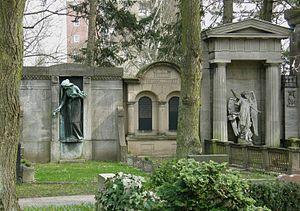
Le cimetière de Berlin-Wilmersdorf est un cimetière à Berlin-Wilmersdorf, fondé en 1885-1886. Il s'étend sur une surface de 10,12 hectares et a été agrandi plusieurs fois. Les sections A, B et D sont des jardins protégés de l'État de Berlin. Un crématorium a été construit avec un colombarium au moment de l'extension du cimetière en 1919-1923, mais il n'y a plus de crémation depuis 1990.